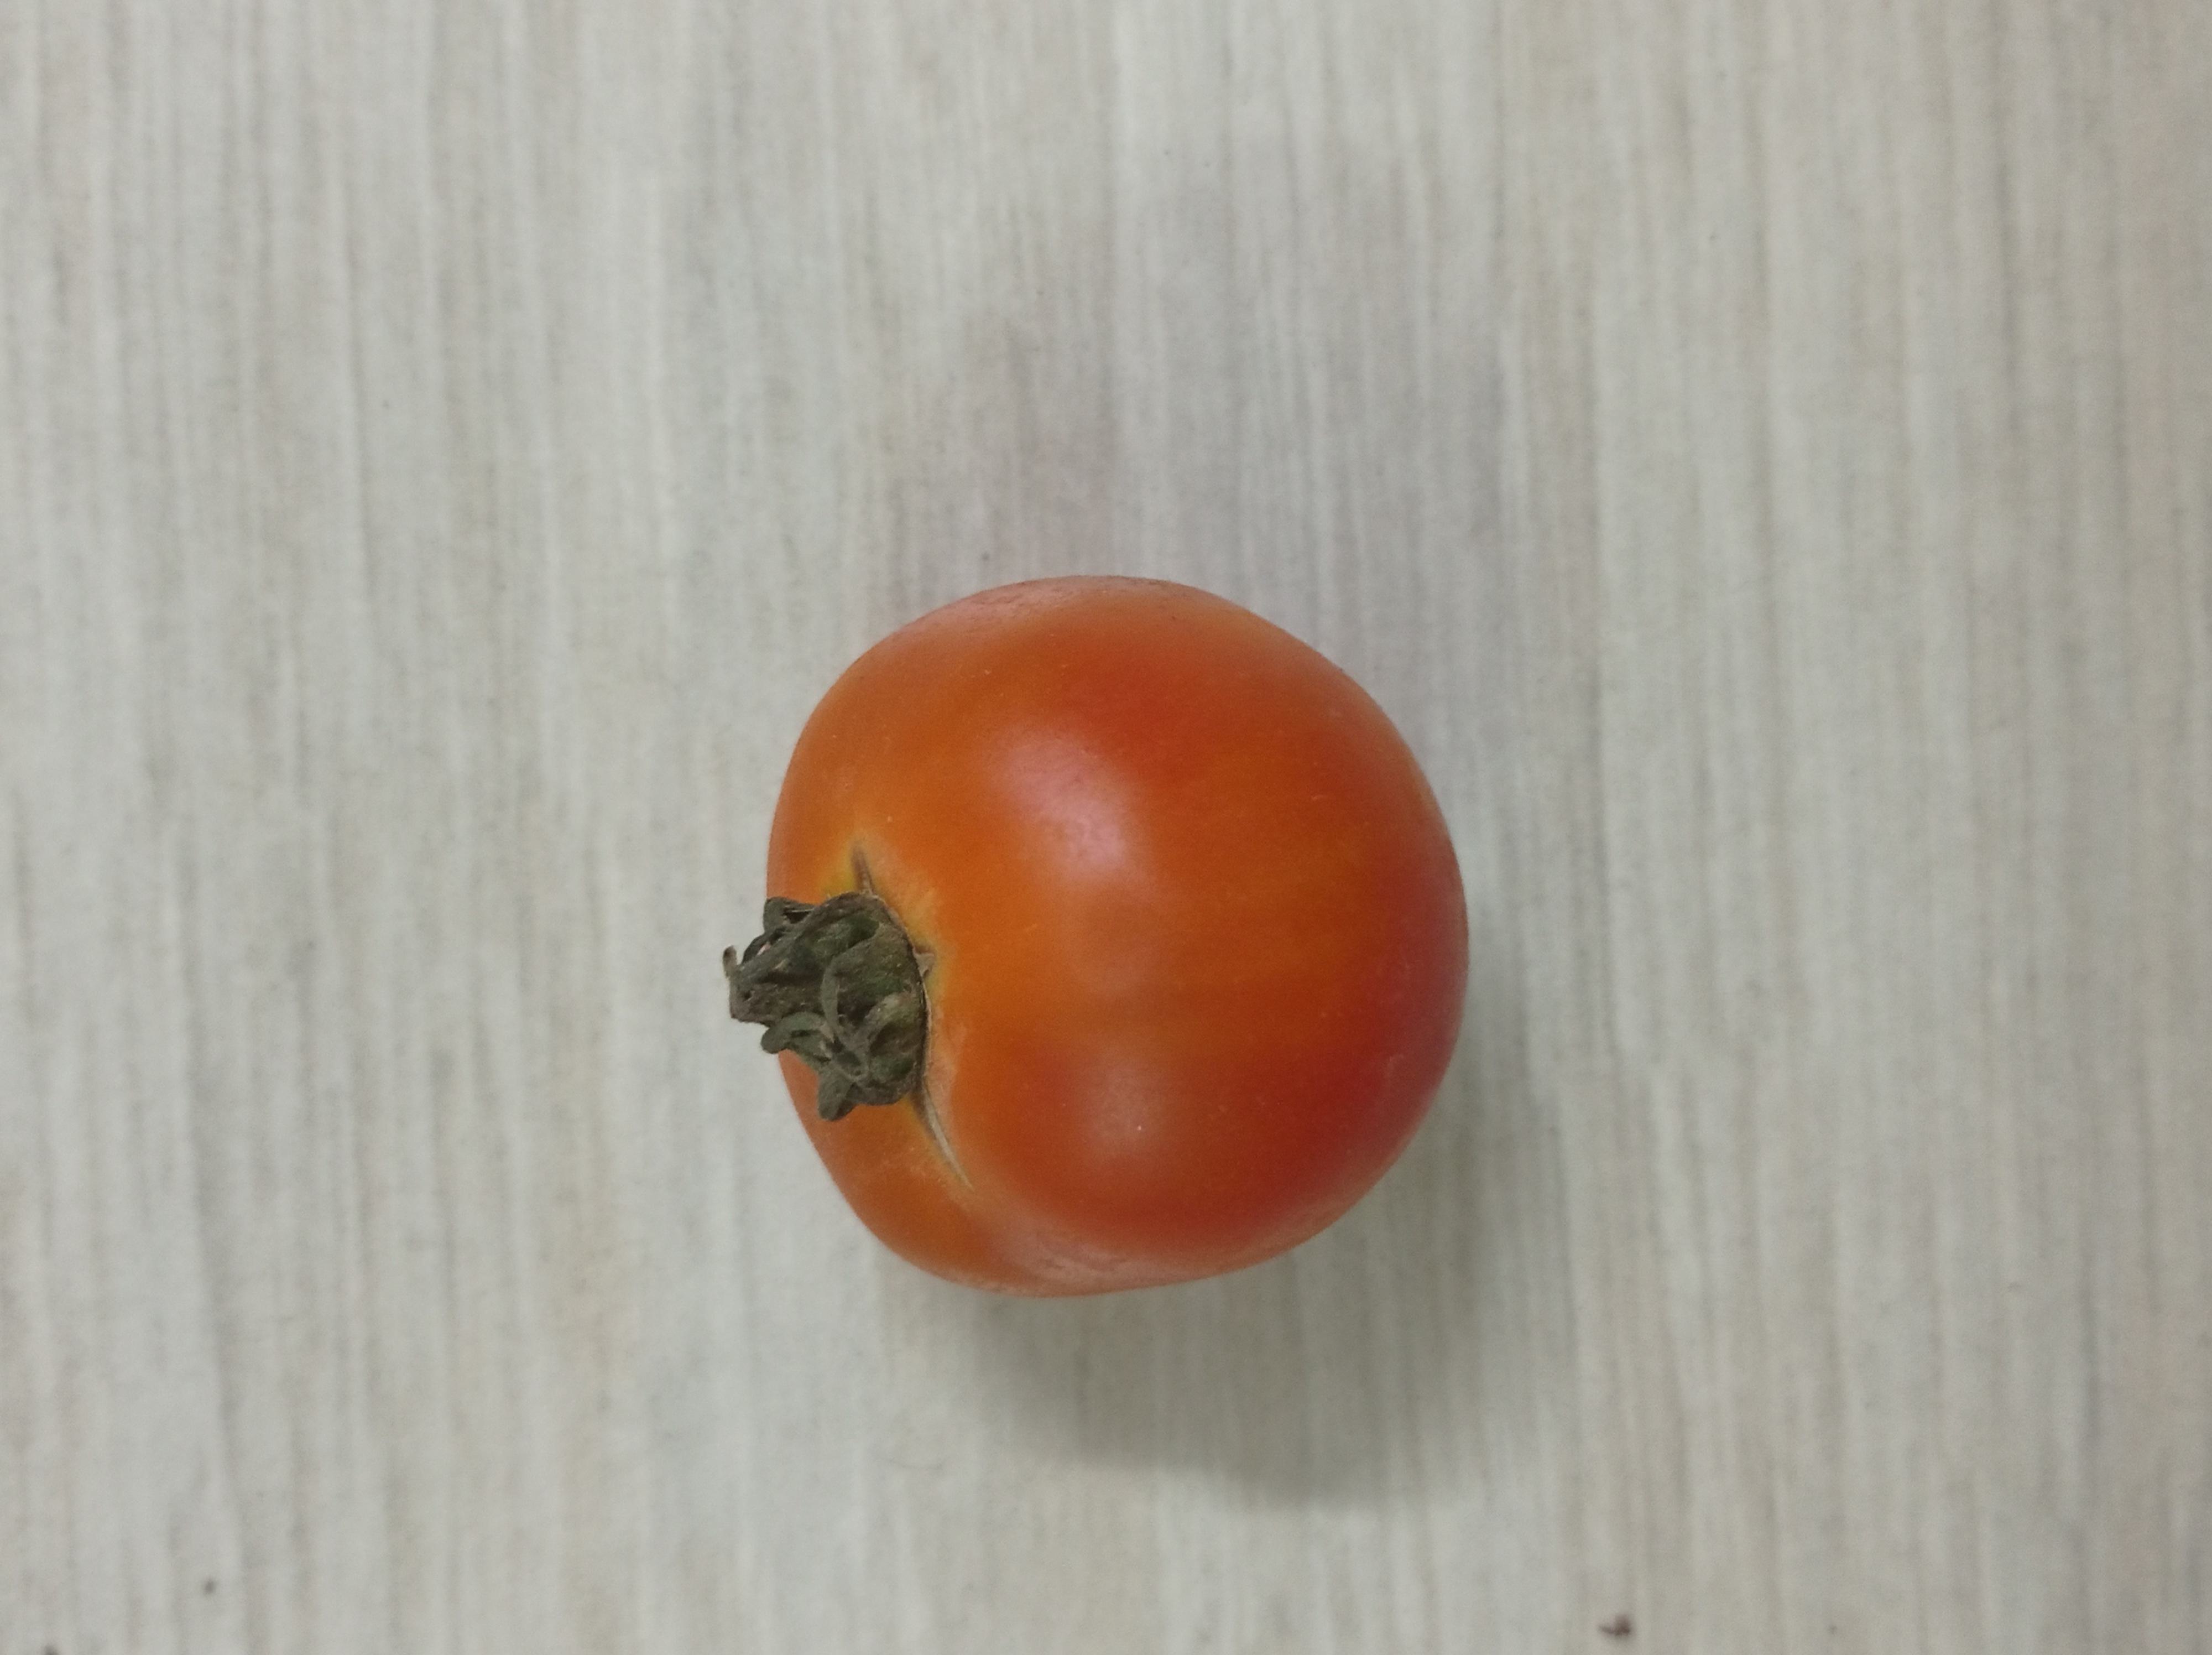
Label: Fresh